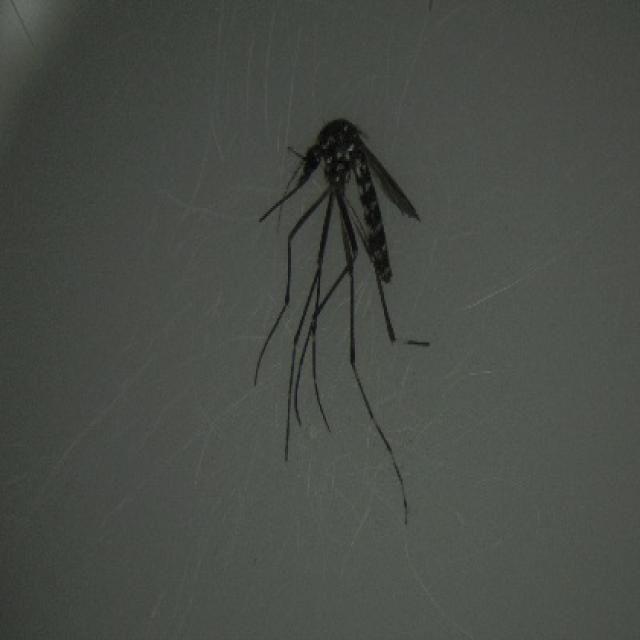
Species: aedes_albopictus